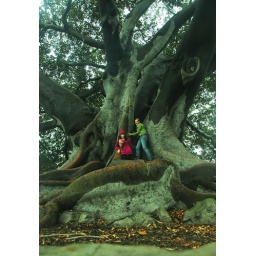
Takin' a short stop from our road trip home in Santa Barbara